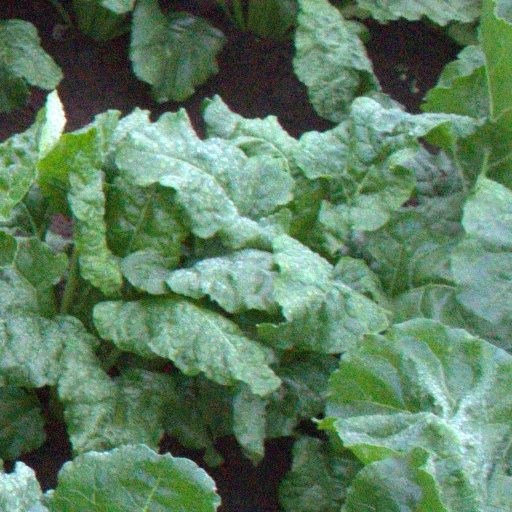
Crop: sugar beet